Genghis Khan (Miike Snow song)

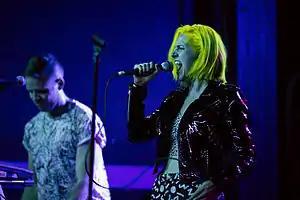
American duo MS MR performed a live cover of "Genghis Khan" in 2016.

Musically, "Genghis Khan" is an electropop song with funk and R&B flourishes. Instrumentation is provided by drums, a piano and a synthesizer. The piece includes layered vocal tracks and parts with "Doo-oo-doo-oo" chants, as well as an Arabian riff. Wyatt utilizes a falsetto vocal style throughout the song. "Spin" critic Rachel Brodsky likened the structure of the bridge to the song "One Minute Man" (2001) by American rapper Missy Elliott.